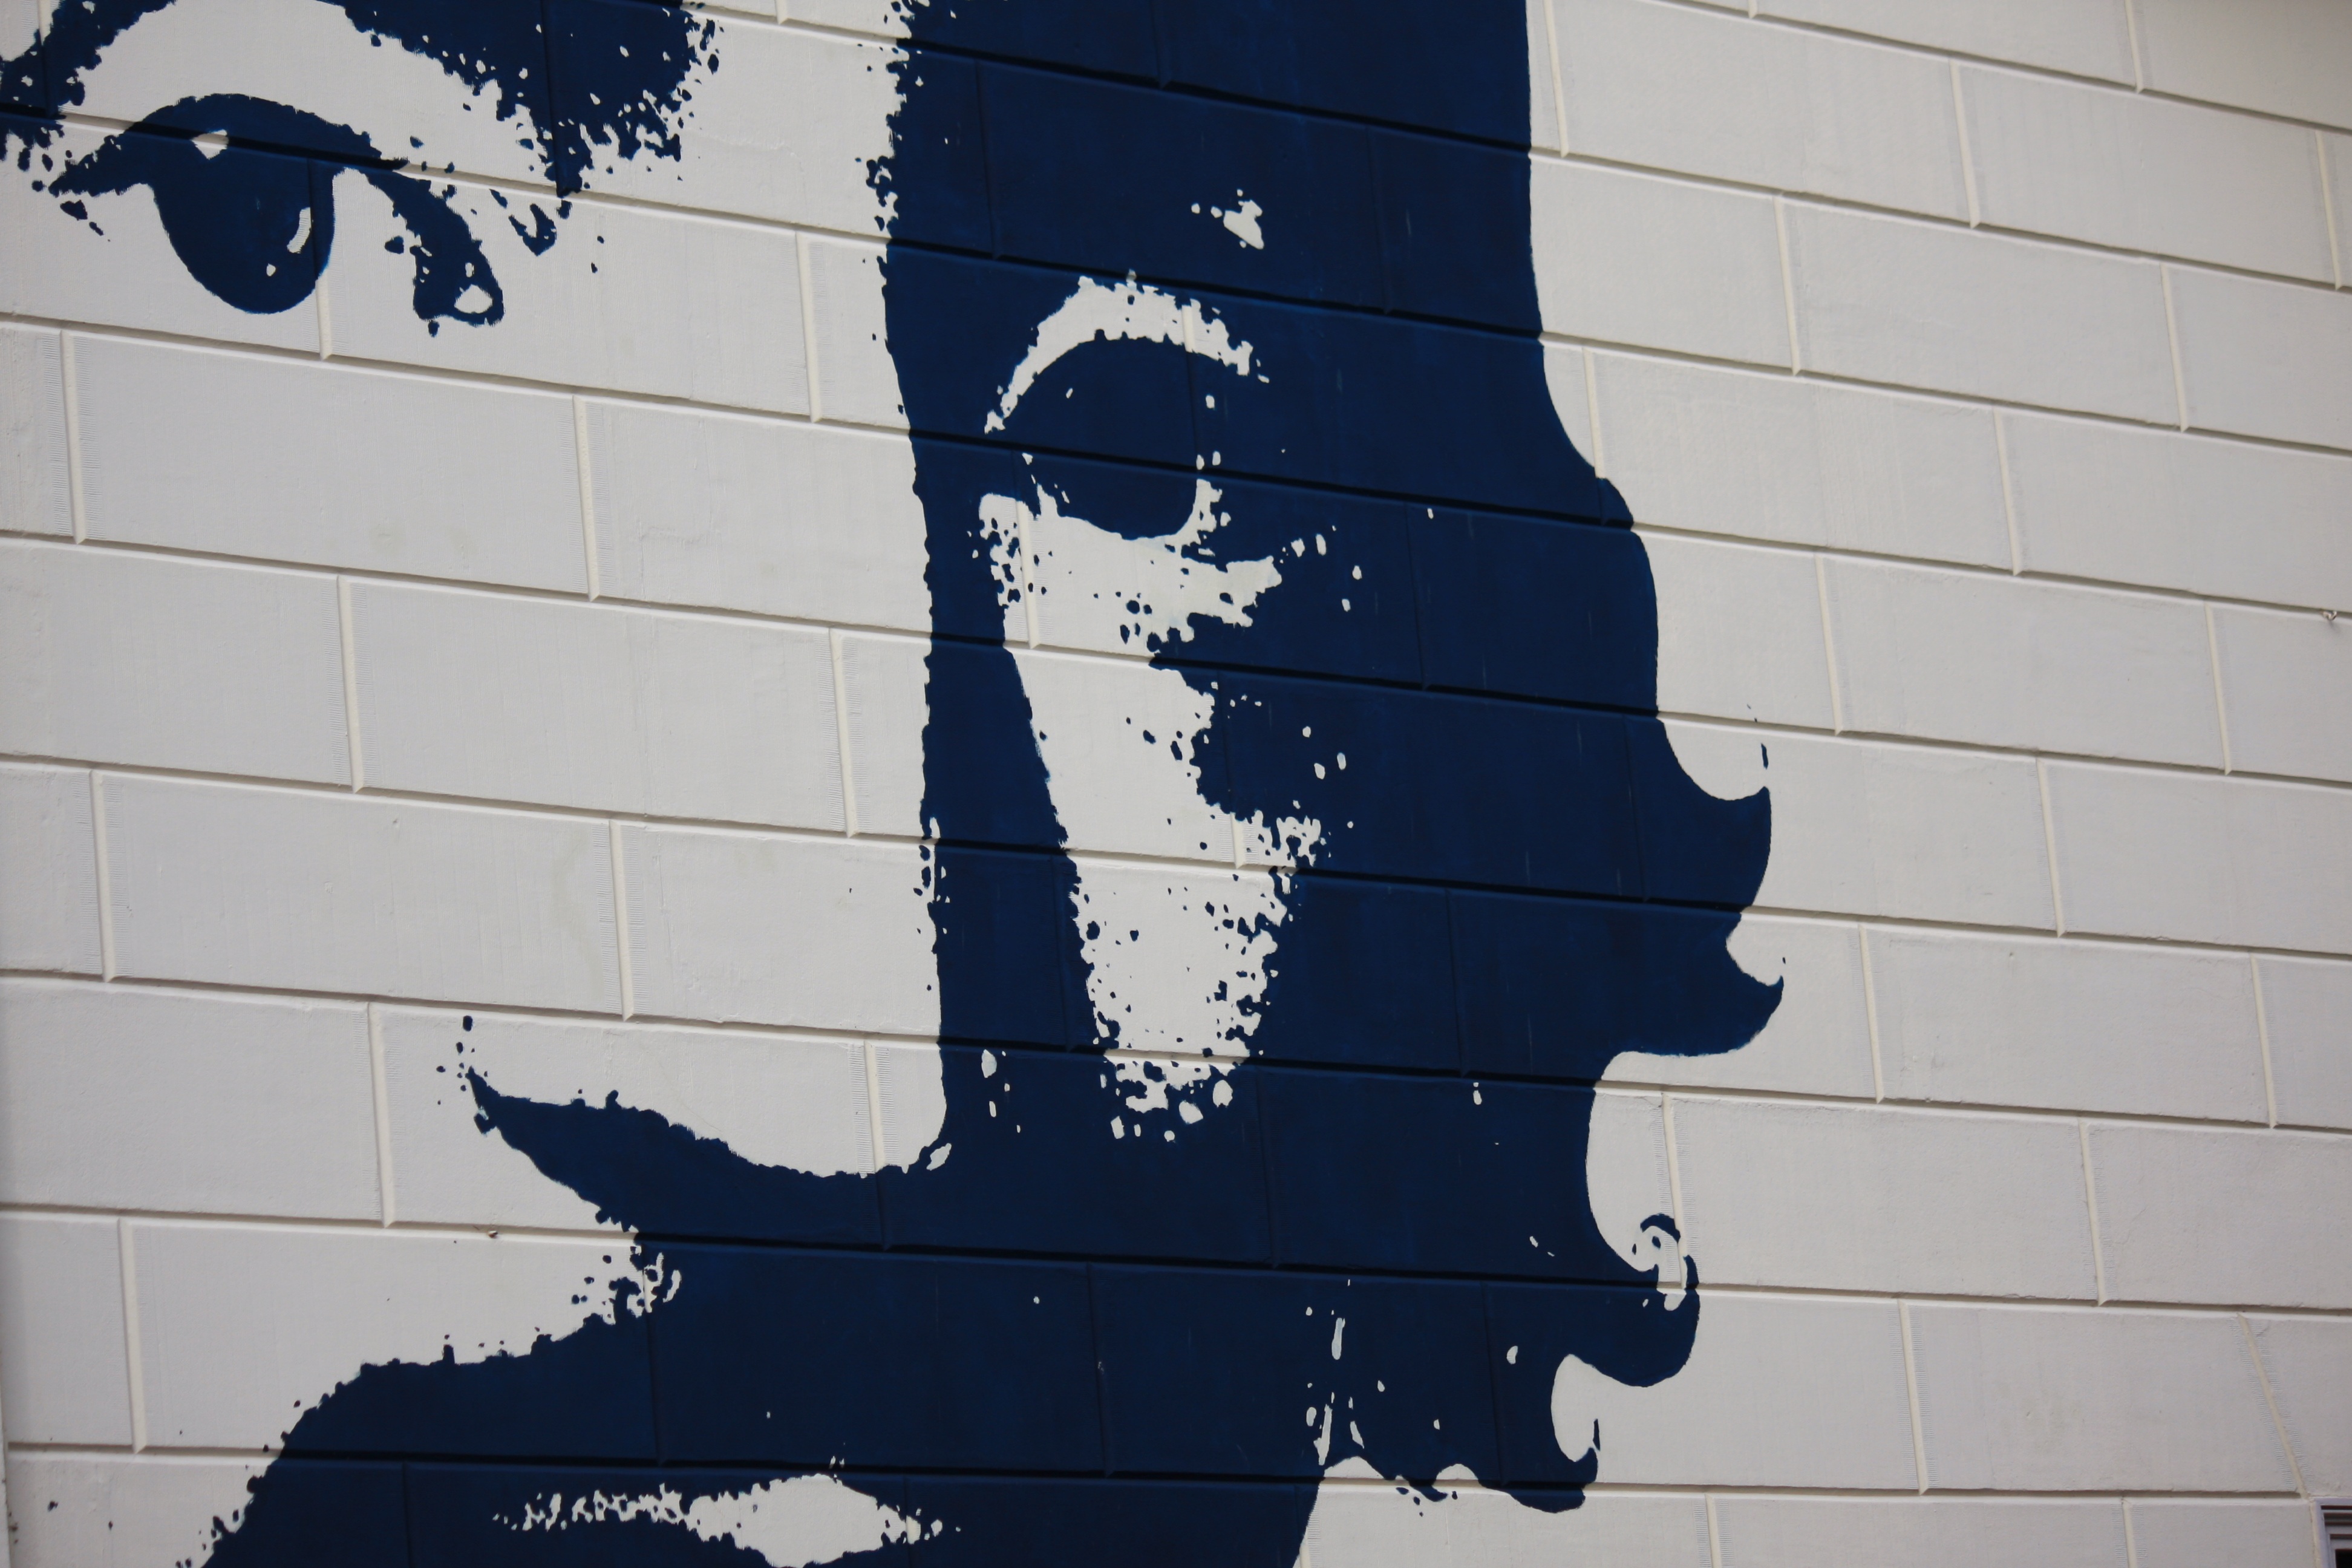
white, wall, line, color, facade, blue, black, painting, interior design, face, art, creativity, image, shape, window covering